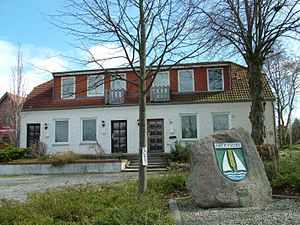
Grødersby
Tidligere landsbyskole
Grødersby, Grødesby eller tysk: Grödersby er en landsby og kommune beliggende syd for Kappel på Sliens nordlige bred i landskabet Angel i Sydslesvig. Administrativt hører kommunen under Slesvig-Flensborg kreds i den nordtyske delstat Slesvig-Holsten. Kommunen samarbejder på administrativt plan med andre kommuner i omegnen i Kappel Land kommunefællesskab. I kirkelig henseende hører Grødersby under Ravnkær Sogn. Sognet lå i Slis Herred, da området tilhørte Danmark.